1912–13 Gillingham F.C. season

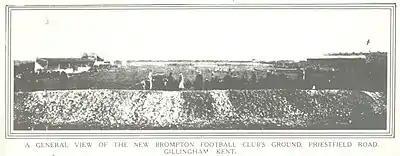
The Supporters' Association planned to raise finds to improve the club's Priestfield Road ground.

On 6 June, the club's board of directors took the decision to change the club's name to Gillingham Football Club to reflect the fact that in the decades since the club's formation the previously small settlement of Gillingham had outgrown and absorbed New Brompton. The name change would not be formally approved by the shareholders until the following summer; nonetheless the team played under the new name in the 1912–13 season. Two days later, the first recorded meeting of the club's Supporters' Association took place, at which it was resolved to raise money to finance the building of more terracing at one end of the club's Priestfield Road ground. Along with the new name, the club adopted a new kit featuring red shirts with blue sleeves, replacing the previous black and white stripes, and for the first time added the coat of arms of the borough to the shirts.